Porto Conte

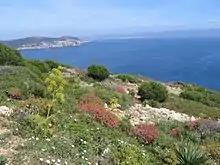
Typical Mediterranean vegetation on the southern slope of Cape Caccia

The woodlands, on the other hand, consist mainly of holm oak ("Quercus ilex"), which is also alternated with strawberry tree ("Arbutus unedo"), which, in scrub formations is often found associated with tree heath ("Erica arborea"). The undergrowth is characterized by species such as butcher's broom ("Ruscus aculeatus"), stinging asparagus ("Asparagus acutifolius"), spring cyclamen ("Cyclamen repandum") and white asparagus ("Asparagus albus"). The scrub is also populated by characteristic species such as Phoenician juniper ("Juniperus phoenicea"), lentisk ("Pistacia lentiscus"), phillyrea ("Phillyrea angustifolia"), and wild olive ("Olea europaea sylvestris"), arborescent spurge ("Euphorbia dendroides"), bushy spurge ("Euphorbia characias"), dwarf palm ("Chamaerops humilis"), woody trefoil ("Dorycnium pentaphyllum"), red cistus ("Cistus incanus") and female cistus ("Cistus salvifolius").